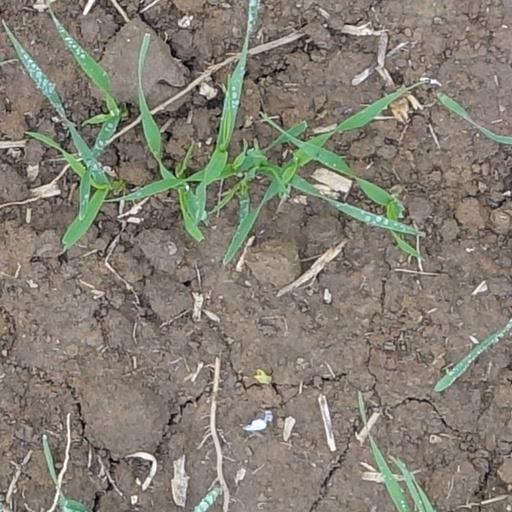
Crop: wheat